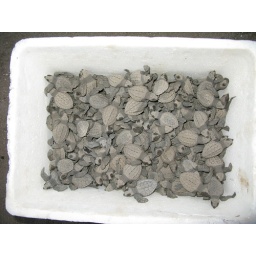
OCT '08. A week at on the beach in Mexico rescuing turtles with my nieces and their parents.